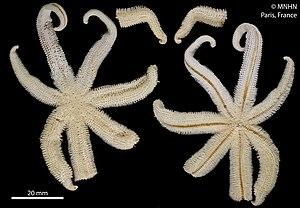
Seriaster regularisSpécimen MNHN-IE-2014-81Collection
Seriaster regularis est une espèce d'étoiles de mer de la famille des Solasteridae, la seule espèce du genre Seriaster.